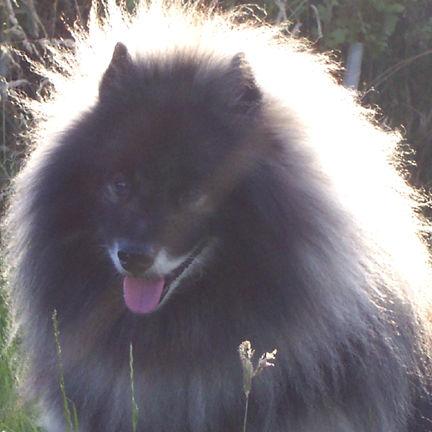
Breed: keeshond